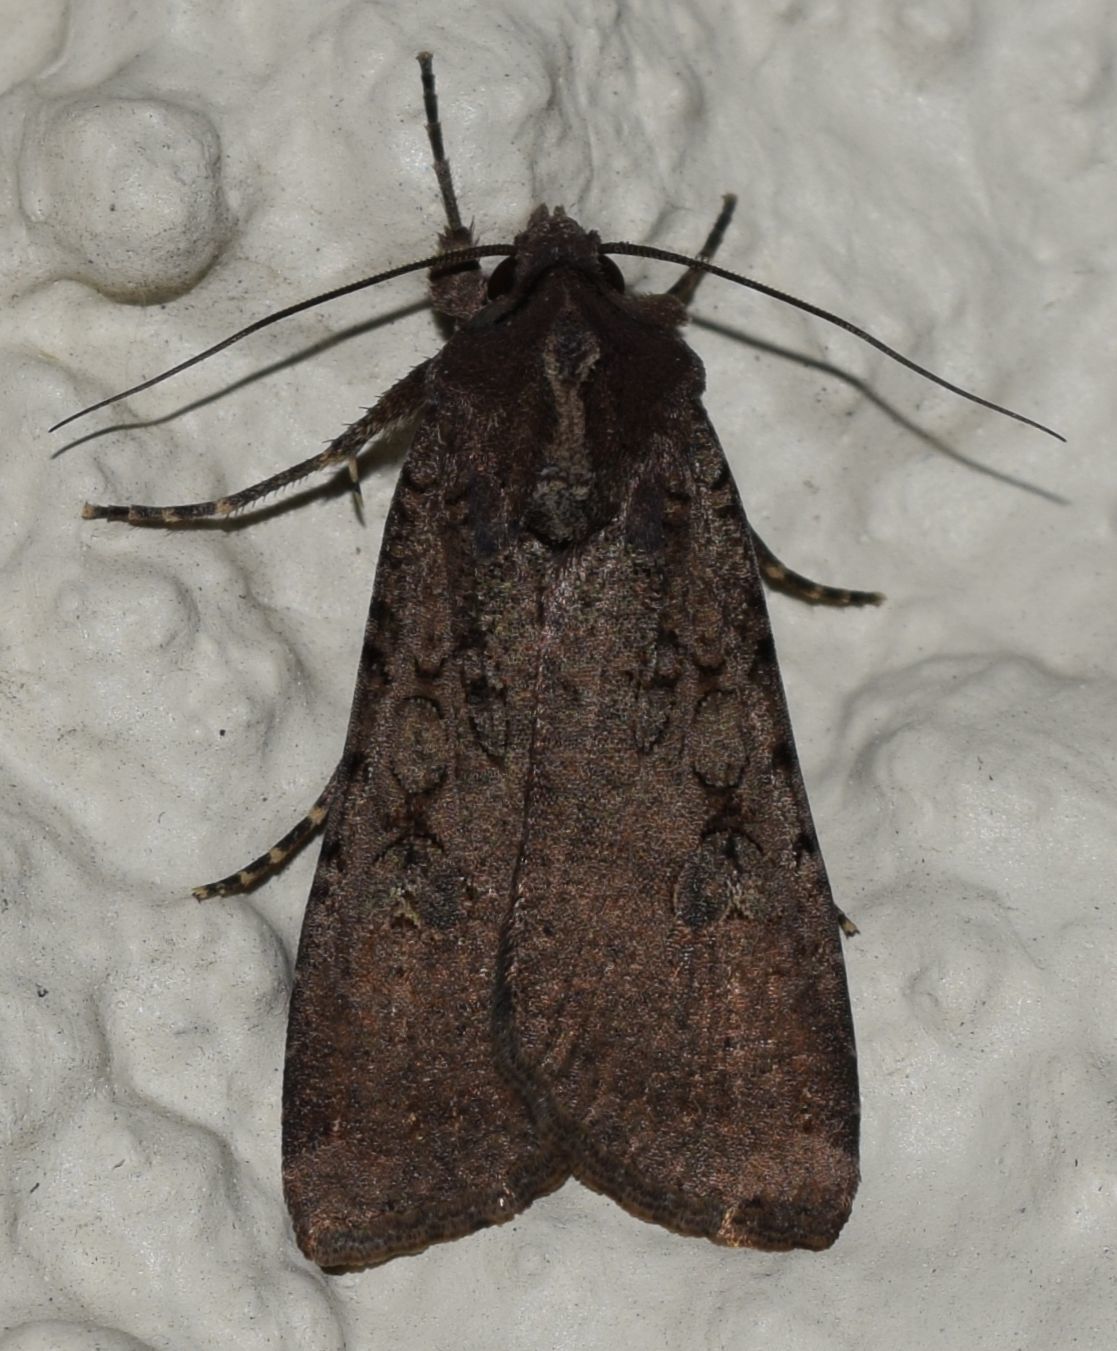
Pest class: cutworms